New England National Park

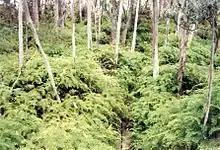
Snow gums and coral ferns on the Lyrebird Walk.

The park lies within the Eastern Australian temperate forests ecoregion. It is noted for the wide variety of plant and animal species. The diverse vegetation in the park includes sub-tropical, warm temperate and cool temperate rainforest in the higher altitudes. There are also areas of sclerophyll forest, sub-alpine woodland, heathland and swampland. In the eucalpyt forests Brush box, Sydney blue gum and Tallow-wood predominate.